Capacitor

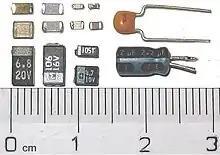
Capacitor packages: SMD ceramic at top left; SMD tantalum electrolytic at bottom left; through-hole ceramic at top right; through-hole aluminium electrolytic at bottom right. Major scale divisions are cm.

The arrangement of plates and dielectric has many variations in different styles depending on the desired ratings of the capacitor. For small values of capacitance (microfarads and less), ceramic disks use metallic coatings, with wire leads bonded to the coating. Larger values can be made by multiple stacks of plates and disks. Larger value capacitors usually use a metal foil or metal film layer deposited on the surface of a dielectric film to make the plates, and a dielectric film of impregnated paper or plasticthese are rolled up to save space. To reduce the series resistance and inductance for long plates, the plates and dielectric are staggered so that connection is made at the common edge of the rolled-up plates, not at the ends of the foil or metalized film strips that comprise the plates.